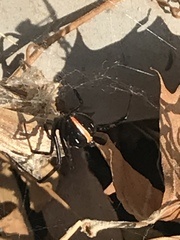
Species: Lactrodectus_hesperus